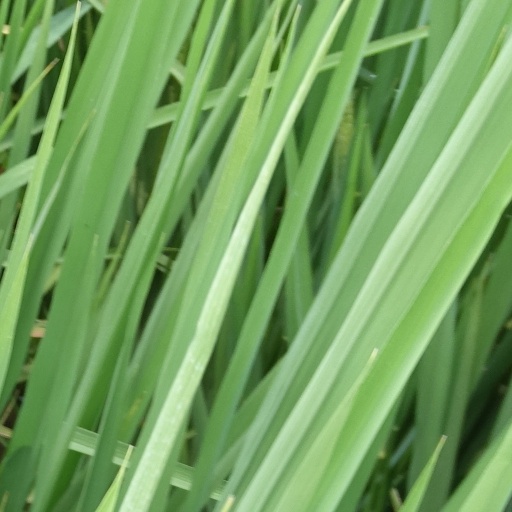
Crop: rice